Erysimum cheiri

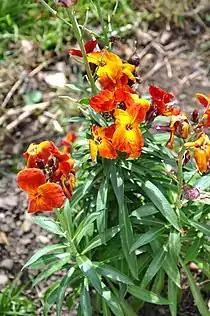
In a grassland

The wallflower is a garden refugee and originally native to south-east Europe, especially in the Mediterranean basin, where it grows in the wild in rock corridors. In Central Europe, it is now a wild and naturalized archaeophyte, which occurs mainly in warmer areas, but is only scattered for the time being.